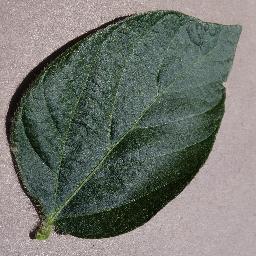
Label: Soybean___healthy